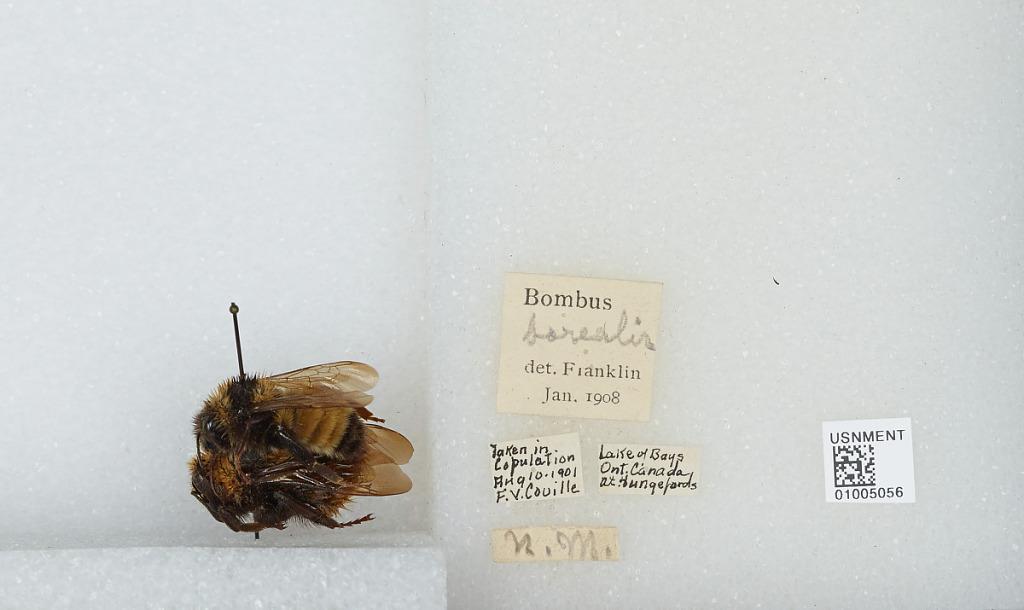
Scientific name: Bombus (Subterraneobombus) borealis Kirby
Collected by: F. Coville
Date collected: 1901-8-10
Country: Canada
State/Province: Ontario
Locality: Lake of Bays at Hungerford
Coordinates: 45.3, -79
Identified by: Franklin